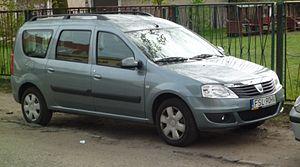
La Logan I est une automobile du groupe Renault vendue en Europe sous la marque Dacia entre 2004 et 2012 et sous la marque Renault depuis 2004 sur les autres marchés.